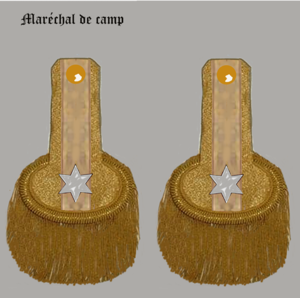
Marechal de camp de cavalerie royal française“